Kannadigas

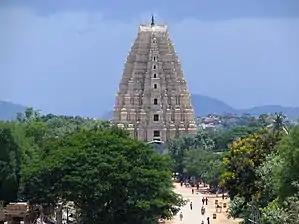

Architecture and sculpture has been the epitome of art in Karnataka. Be it the musical pillars of Hampi, which is listed as a UNESCO World Heritage Site, the (monolithic) statue of Gommateshvara Bahubali that was voted by Indians as the first of Seven Wonders of India the "Yelu Sutthina Kote" of Chitradurga (The Fort of Seven Laps) cutting across hill or the wholesomeness of carvings of temples which bared down all desires to be left out of it and formless (above all forms) all encompassing — the inner garbhagrihas. The temples of Karnataka had in them many "shaili" or varieties to credit. A majority of the temples were built using the locally available stones.